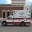
Label: ambulance